Urgh! A Music War

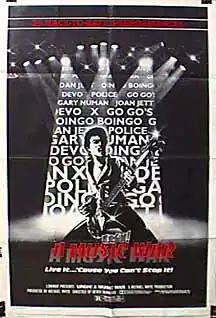

Urgh! A Music War is a 1982 British concert film featuring performances by punk rock, new wave, and post-punk bands and artists. Filmed in August to September 1980 it was directed by Derek Burbidge and produced by Michael White and Lyndall Hobbs. Among the acts featured in the film are Orchestral Manoeuvres in the Dark, Magazine, the Go-Go's, Toyah Willcox, Joan Jett & the Blackhearts, X, XTC, Devo, the Cramps, Oingo Boingo, Dead Kennedys, Gary Numan, Klaus Nomi, Wall of Voodoo, Pere Ubu, Skafish, Steel Pulse, Surf Punks, 999, UB40, Echo & the Bunnymen and The Police. These were many of the most popular groups on the New Wave scene; in keeping with the spirit of the scene, the film also features several less famous acts.